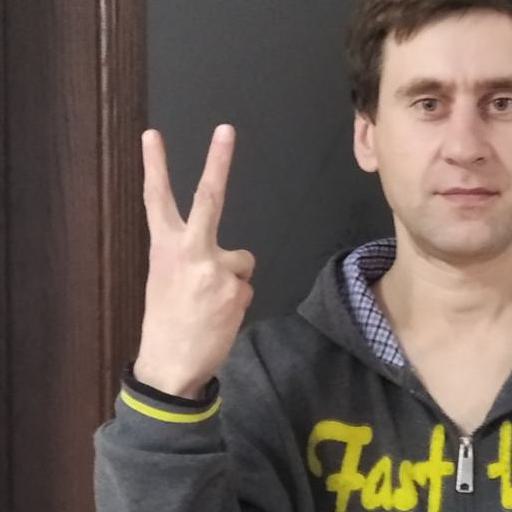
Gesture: peace_inverted